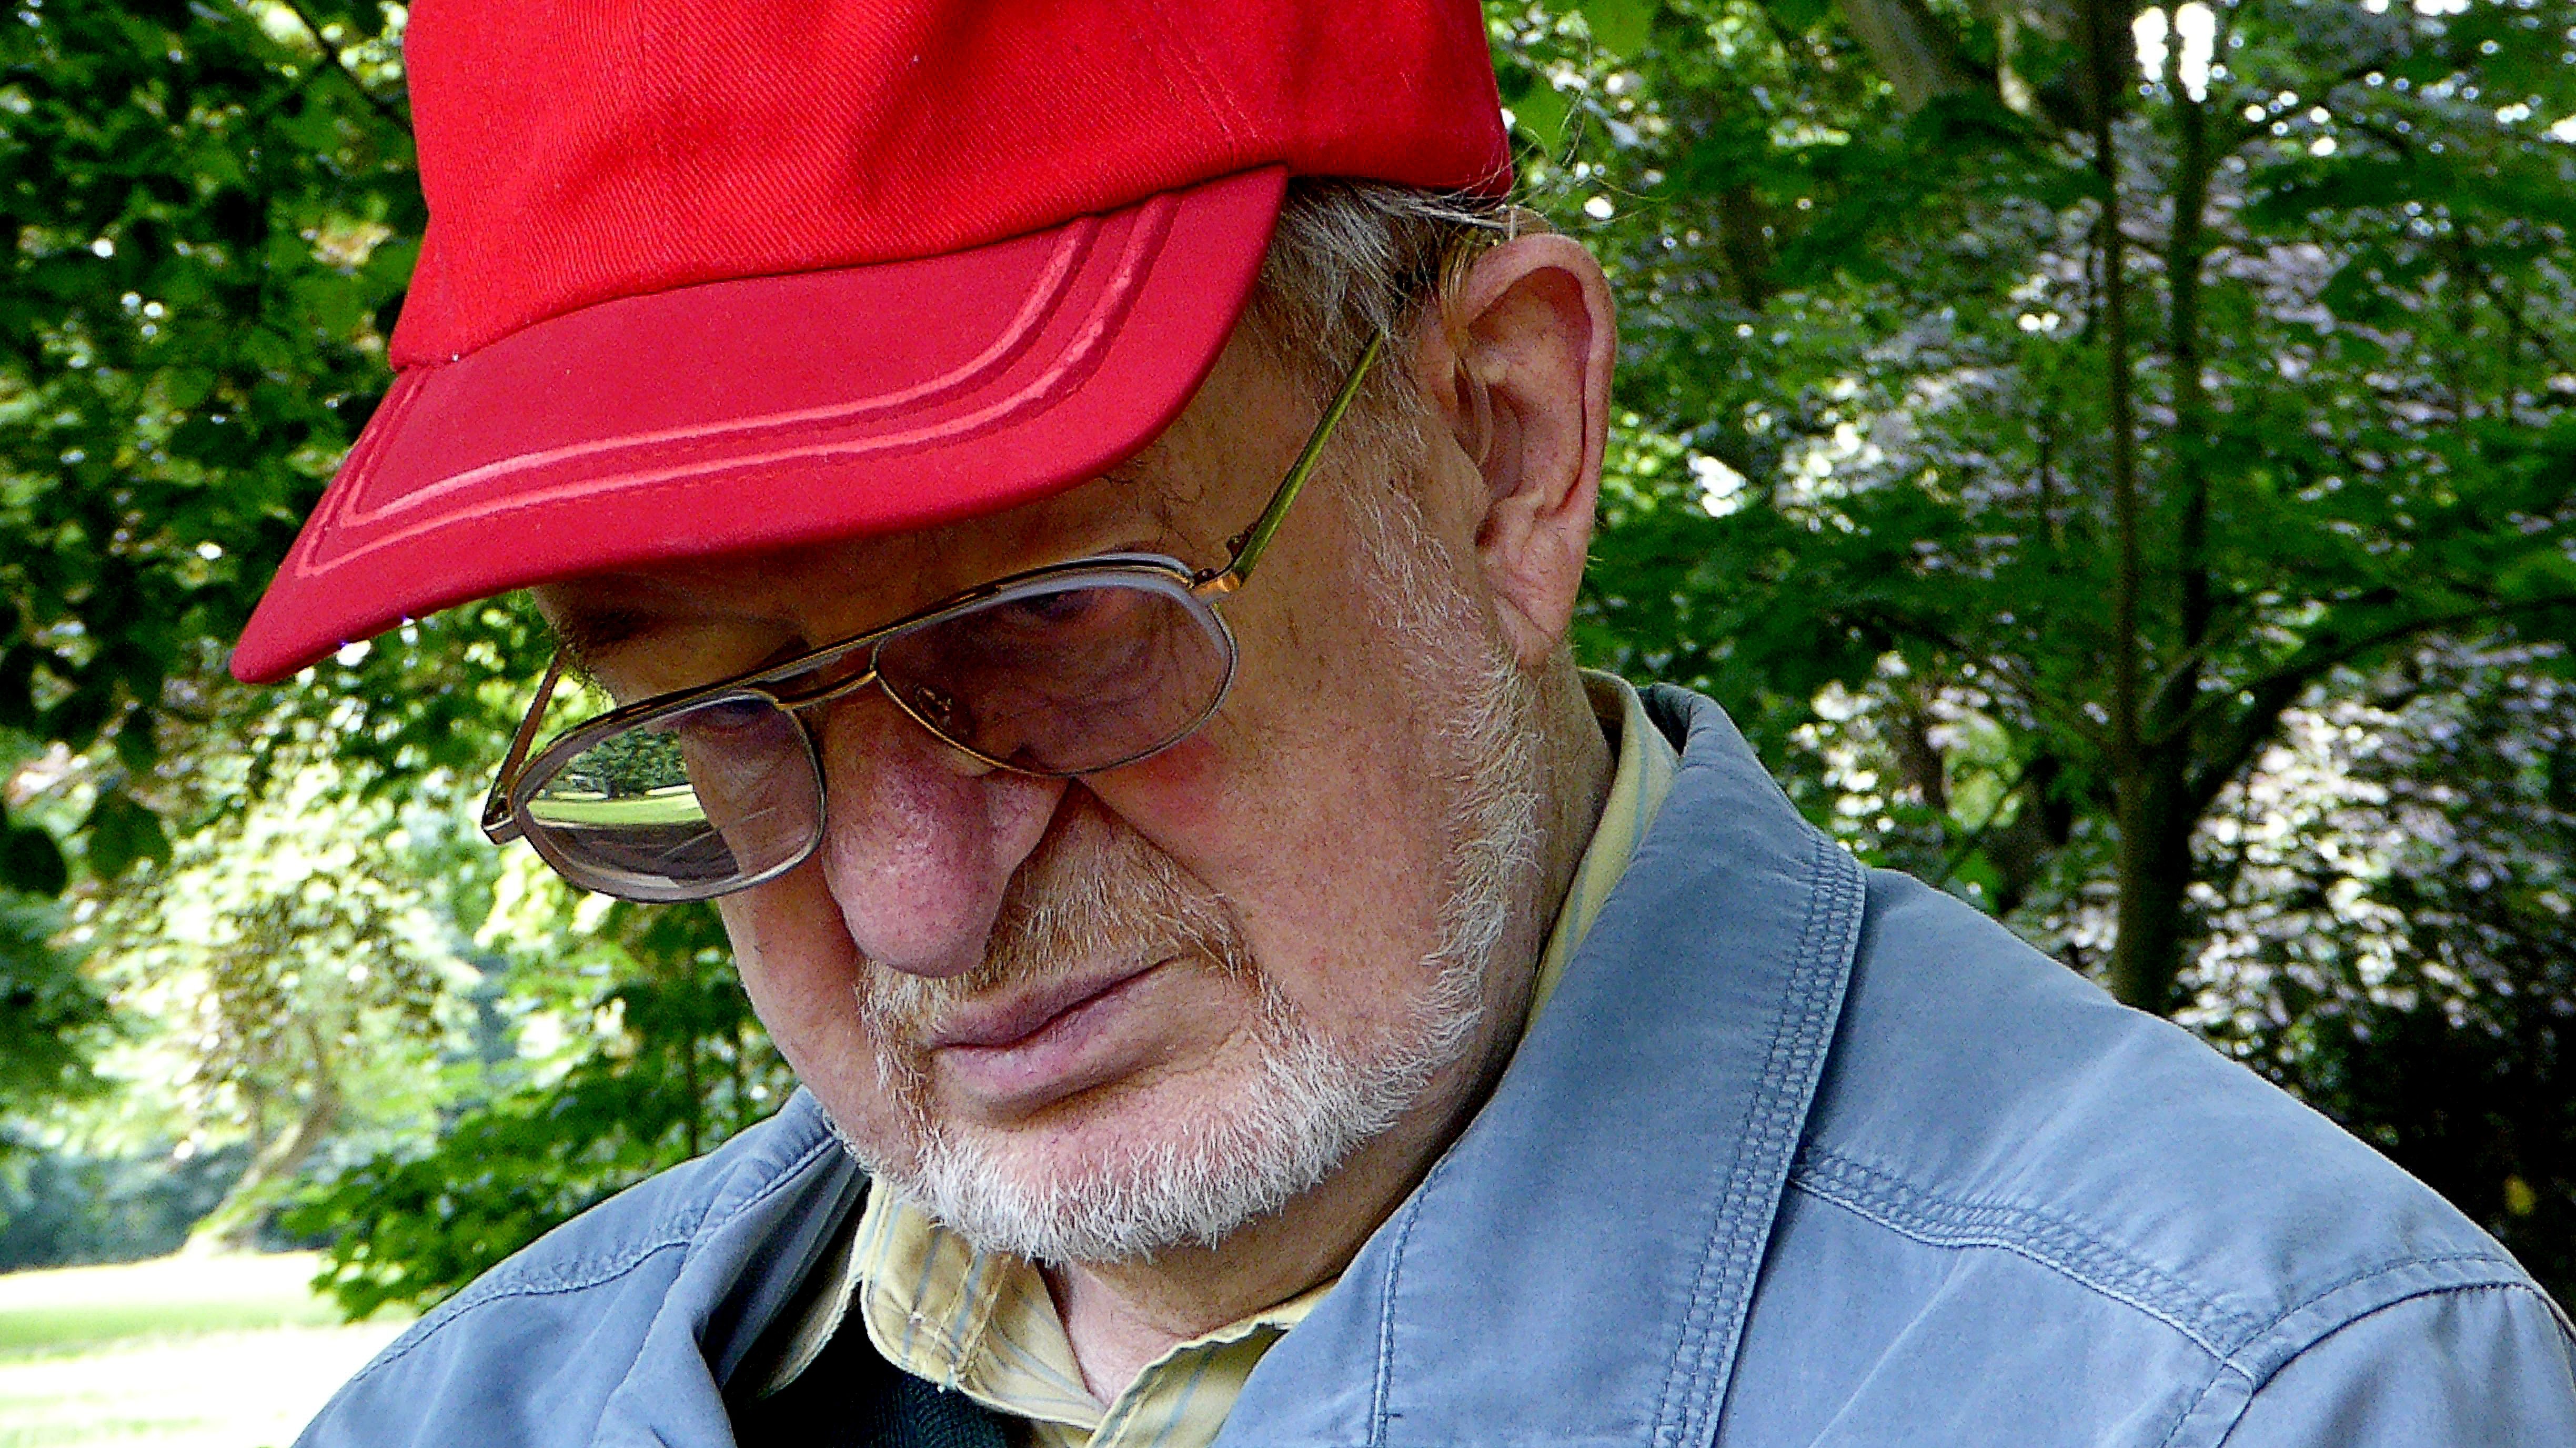
man, tree, person, people, old, male, portrait, spring, human, close, old man, senior citizen, face, head, grandpa, senior